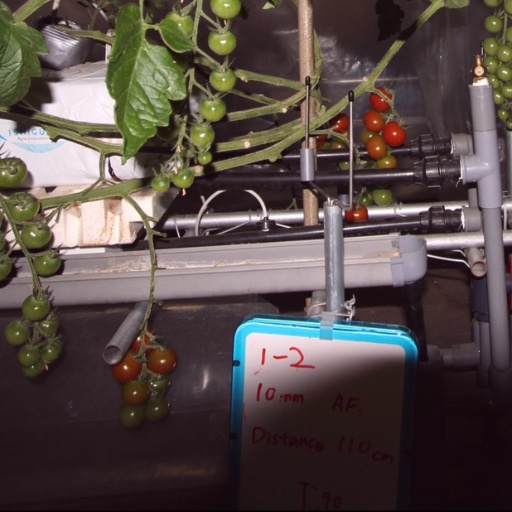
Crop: tomato